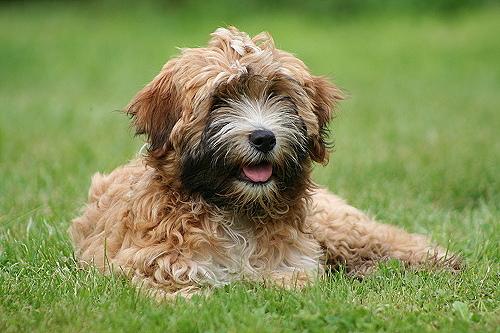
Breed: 203-n000021-Tibetan_terrier